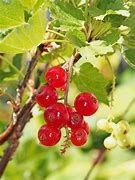
Label: redcurrant